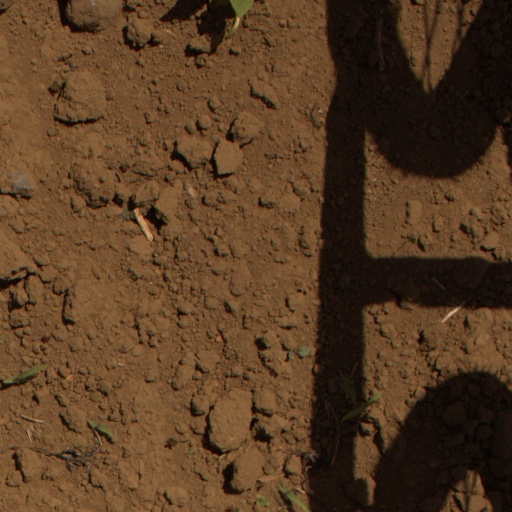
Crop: Jerusalem artichoke